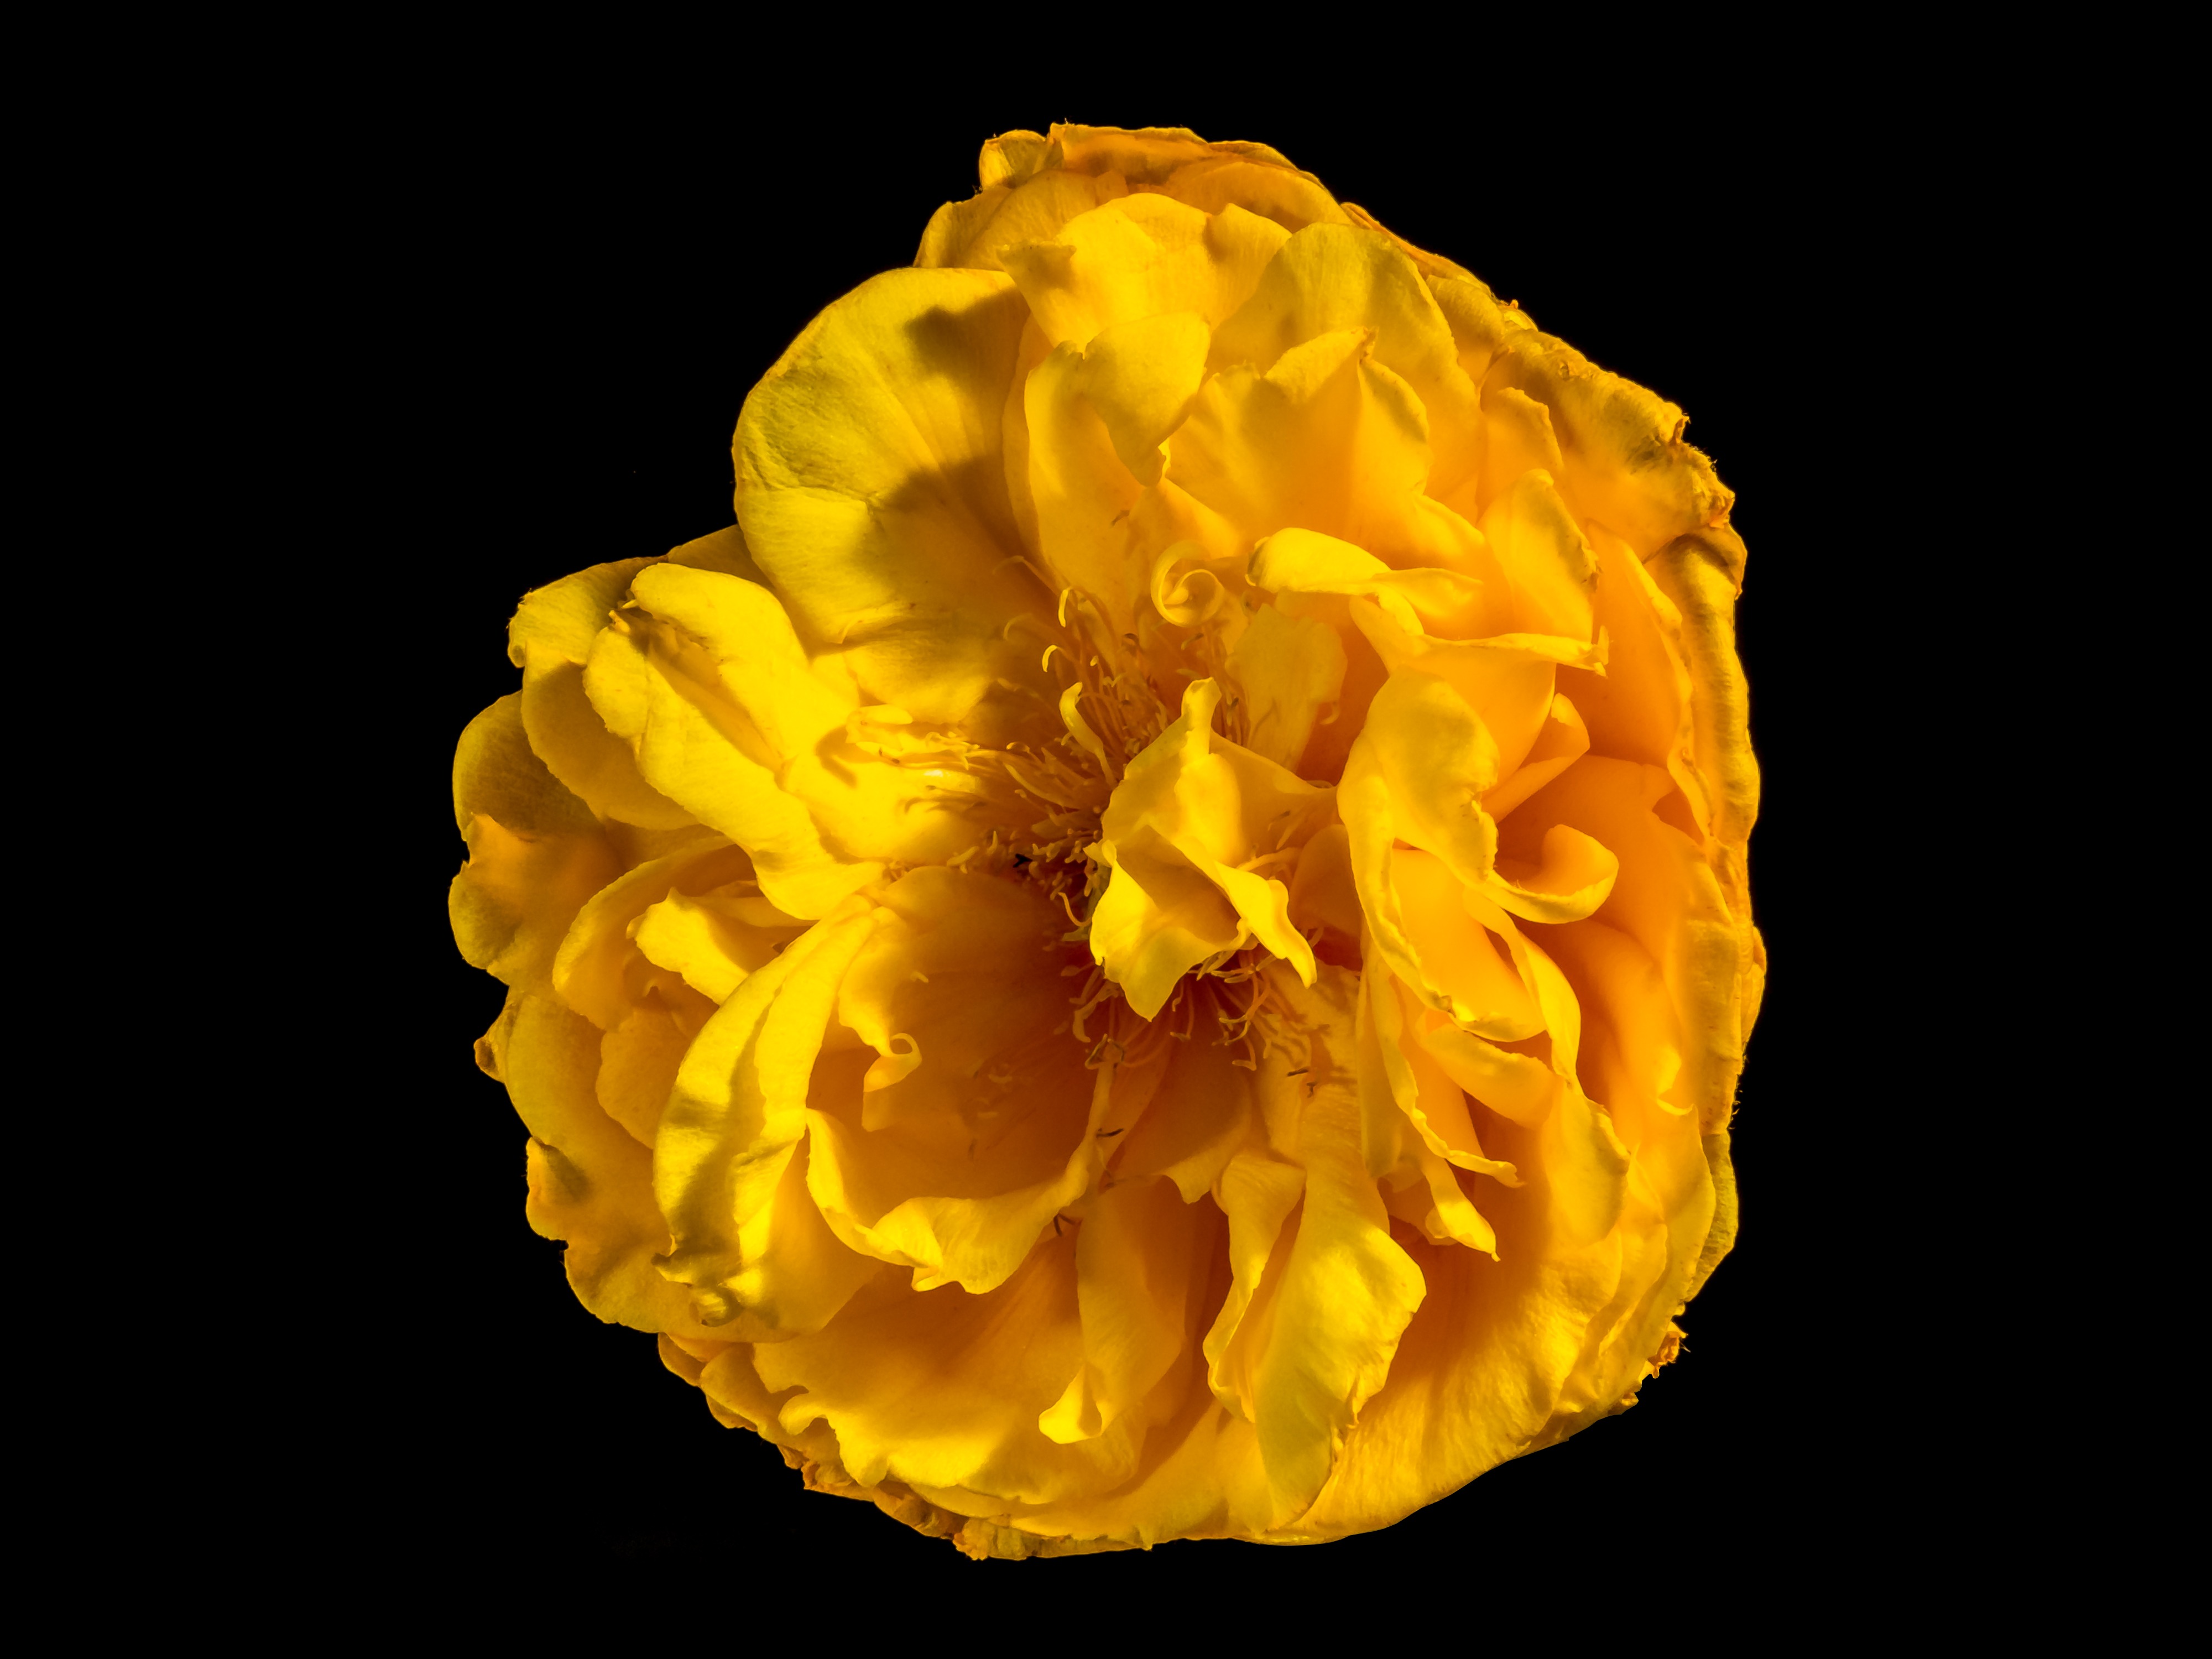
blossom, plant, flower, petal, bloom, yellow, macro photography, flowering plant, land plant